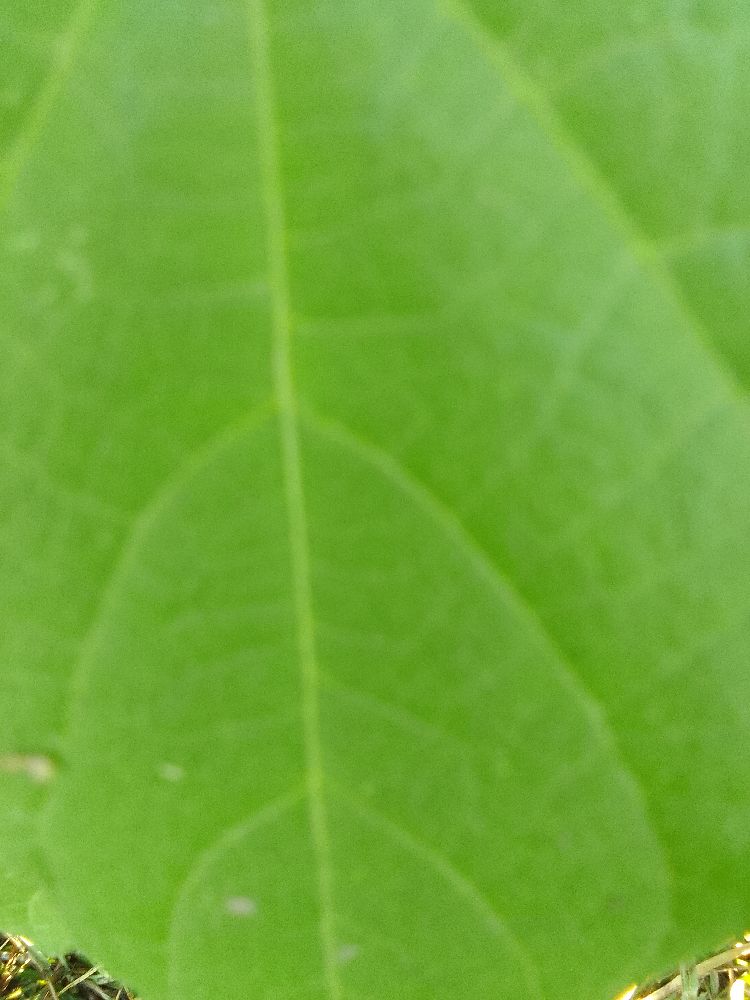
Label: healthy